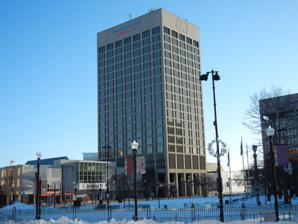
Building: Worcester Center Galleria
Country: United States of America
Year built: 1971
Shopping mall in Massachusetts, United States Worcester Center Worcester Center on January 26, 2014 Location Worcester, Massachusetts , United States Coordinates 42°15′44″N 71°47′55″W / 42.262225°N 71.79851°W / 42.262225; -71.79851 ( Worcester Common Outlets ) Address 100 Front Street Opening date July 29, 1971 Closing date April 2006 (demolished September 13, 2010–May 18, 2011) Developer Worcester Center Associates Architect Welton Becket and Associates No. of stores and services 126 No. of anchor tenants 3 (Worcester Center Galleria) 5 (Worcester Common Fashion Outlets) Total retail floor area 1,000,000 sq ft (93,000 m 2 ) No. of floors 2 Parking 4,300 space garage The Worcester Center Galleria , located in Downtown Worcester, Massachusetts , was a two level shopping mall which originally opened on July 29, 1971, as a part of the Worcester Center urban renewal project. The mall, which connected the 100 Front Street and 120 Front Street office towers, was successful for 20 years until it closed following a series of store vacancies. The mall re-opened in 1994 as a short-lived outlet center called Worcester Common Fashion Outlets, finally closing in 2006. The mall was demolished and redeveloped into a project called CitySquare. History 1971–1993: Beginnings Advertisement for Jordan Marsh , 1971 Mall Guide, 1971 The Worcester Center Galleria opened on July 29, 1971. To be built, a large swath of Worcester's downtown was demolished to make room for the 1,000,000 square feet (93,000 m 2 ) mall and two connected skyscrapers ( 100 Front Street and 120 Front Street). The Galleria had a large open area with an arched roof that was supposedly modeled after the Galleria Vittorio Emanuele II in Milan, Italy . The design for the mall also included a 4,300-space parking garage , which, at the time, was the largest parking structure in the world. Two construction experts from New York and California had called the original mall "the finest shopping center they had ever seen in the United States." The original anchor stores included Filene's , Jordan Marsh , and Kennedy's . By the late 1980s, two of the major anchors, Filene's and Jordan Marsh, had moved out, while other area malls such as the Auburn Mall and Greendale Mall began drawing away customers. 1994–2003: Revitalization In 1994, Worcester Center Associates sold the Galleria to New England Development which slowly shut down the remaining stores with plans to revitalize the mall. On October 29, 1994, the Galleria reopened as the Worcester Common Fashion Outlets, with Judith Light taking the role of spokesperson, appearing in a large publicity campaign for the mall. With the reopening, there were drastic changes to the stores housed in the mall and the look and layout of it. The original anchors were gone and replaced with Sports Authority , Bed Bath and Beyond , Saks Off Fifth Avenue Outlet, Media Play , and Filene's Basement (later VF Factory Outlet ). After the re-opening, the mall contained a total of 126 outlet stores . As time went on, this re-marketing of the mall did not help. In 1996 the name was changed another time to simply Worcester Common Outlets, and in 1997, a larger outlet mall, the Wrentham Village Premium Outlets , opened off nearby Interstate 495 in Wrentham , Massachusetts drawing from the Common Outlets' customer base. 2004–present: Closure and redevelopment Unum Company's Massachusetts headquarters at One Mercantile Place in downtown Worcester, Massachusetts Business at the mall slowly died down until June 22, 2004, when Berkeley Investments, along with its capital partner, Starwood Capital of Greenwich, Connecticut announced that they would buy the Worcester Common Outlets. After the announcement of the acquisition, leases in the mall were not renewed and it slowly emptied. The mall closed for good in April 2006. Berkeley has demolished a large portion of the mall and has begun construction of a mixed-use development named CitySquare where a combination of retail, housing and office space will replace the mall. Berkeley Investments planned on keeping the parking garages and Worcester Foothills Theatre , which called a section of the basement of the mall home, until it suspended operations on May 10, 2009, due to lack of funding. The project is an example of transit oriented development because of its proximity to public transportation. The $563 million project to construct CitySquare stalled for years as Berkeley Investments struggled to secure tenants. The first phase of the project received city approval in May 2008. In March 2009, it was announced that Unum Group , an insurance company, would lease more than 175,000 square feet (16,300 m 2 ) in the future CitySquare development. This allowed $25 million in state demolition funding to flow. On September 13, 2010, demolition of portions of the former mall started and on May 18, 2011, visible exterior demolition began. References